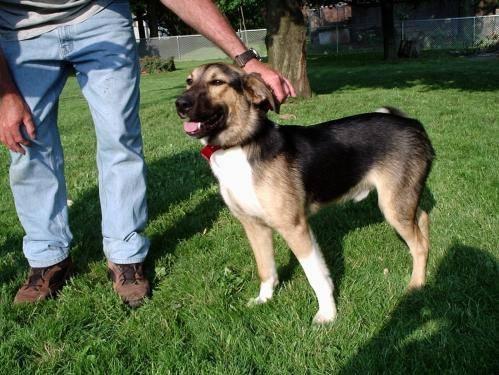
dog